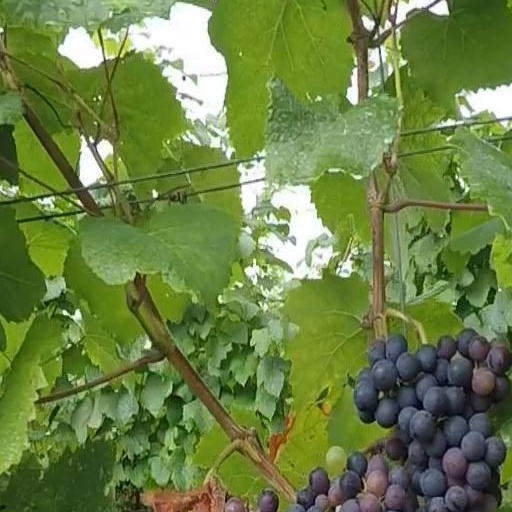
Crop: grape